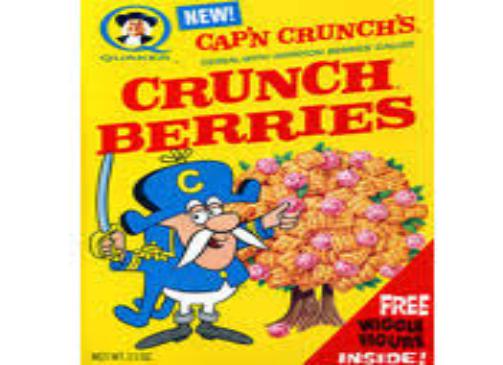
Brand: Cap'n Crunch Crunch Berries
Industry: Food